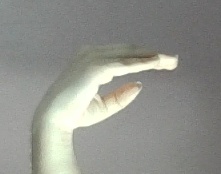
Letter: jeem